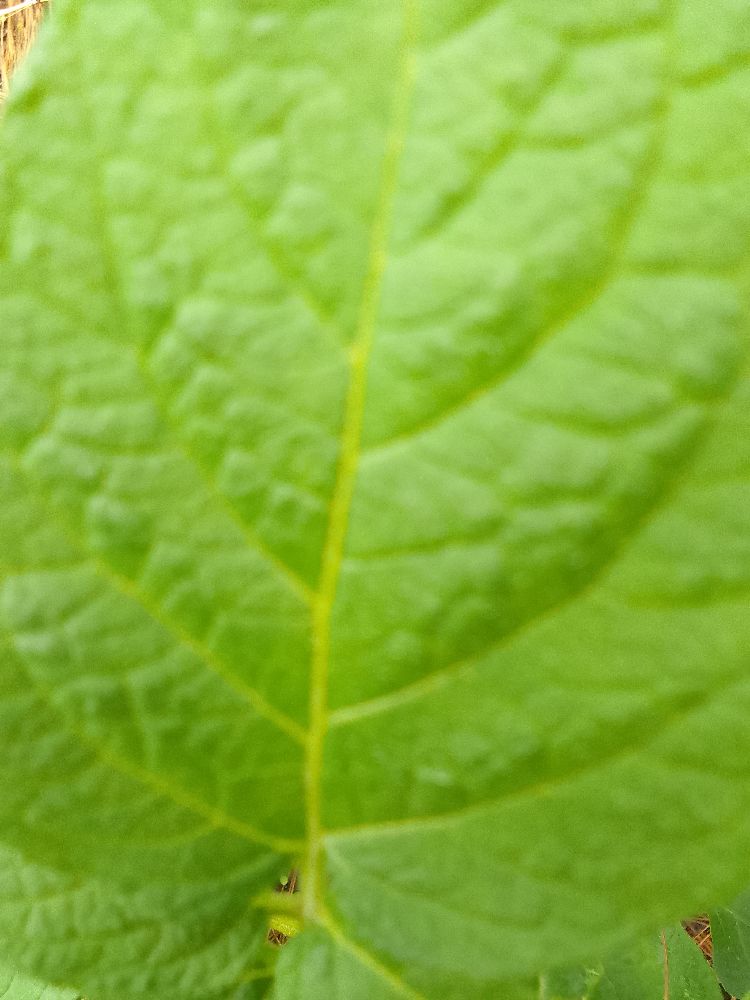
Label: Healthy